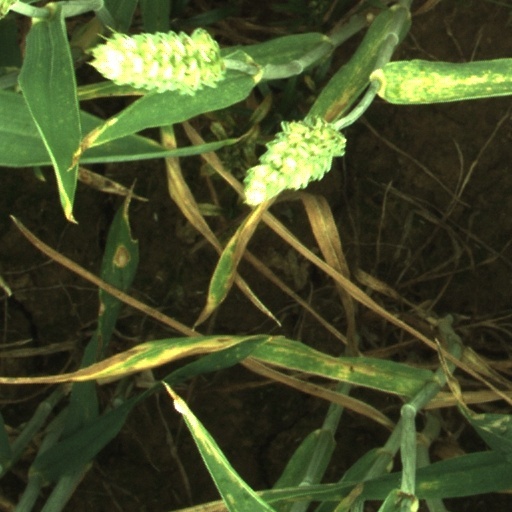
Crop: wheat